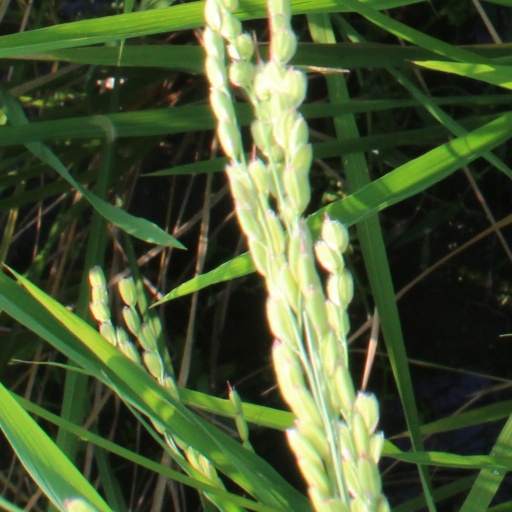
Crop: rice